List of rivers of Scotland

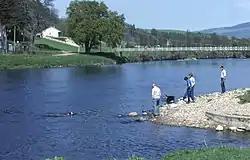
River Spey at Aberlour

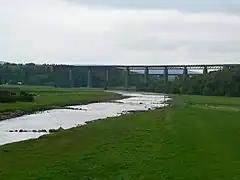
The River Findhorn is crossed by the Highland Main Line railway and the A9 road just east of Tomatin

"Flowing into the North Sea between Inverness and Duncansby Head (East Coast)"